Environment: real
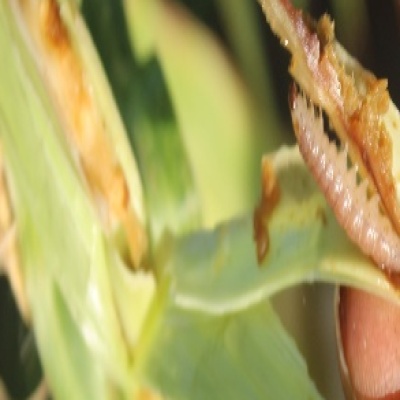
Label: fall_armyworm